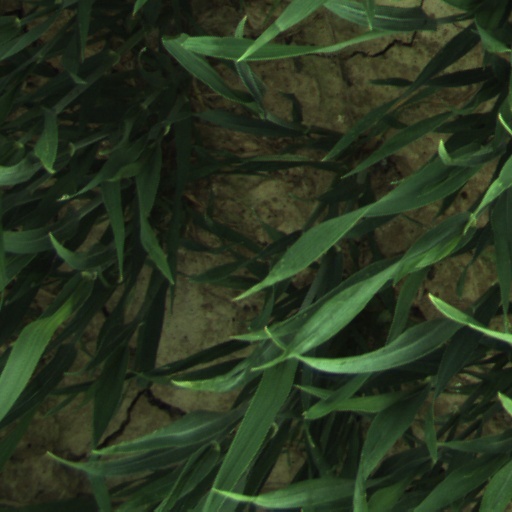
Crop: wheat